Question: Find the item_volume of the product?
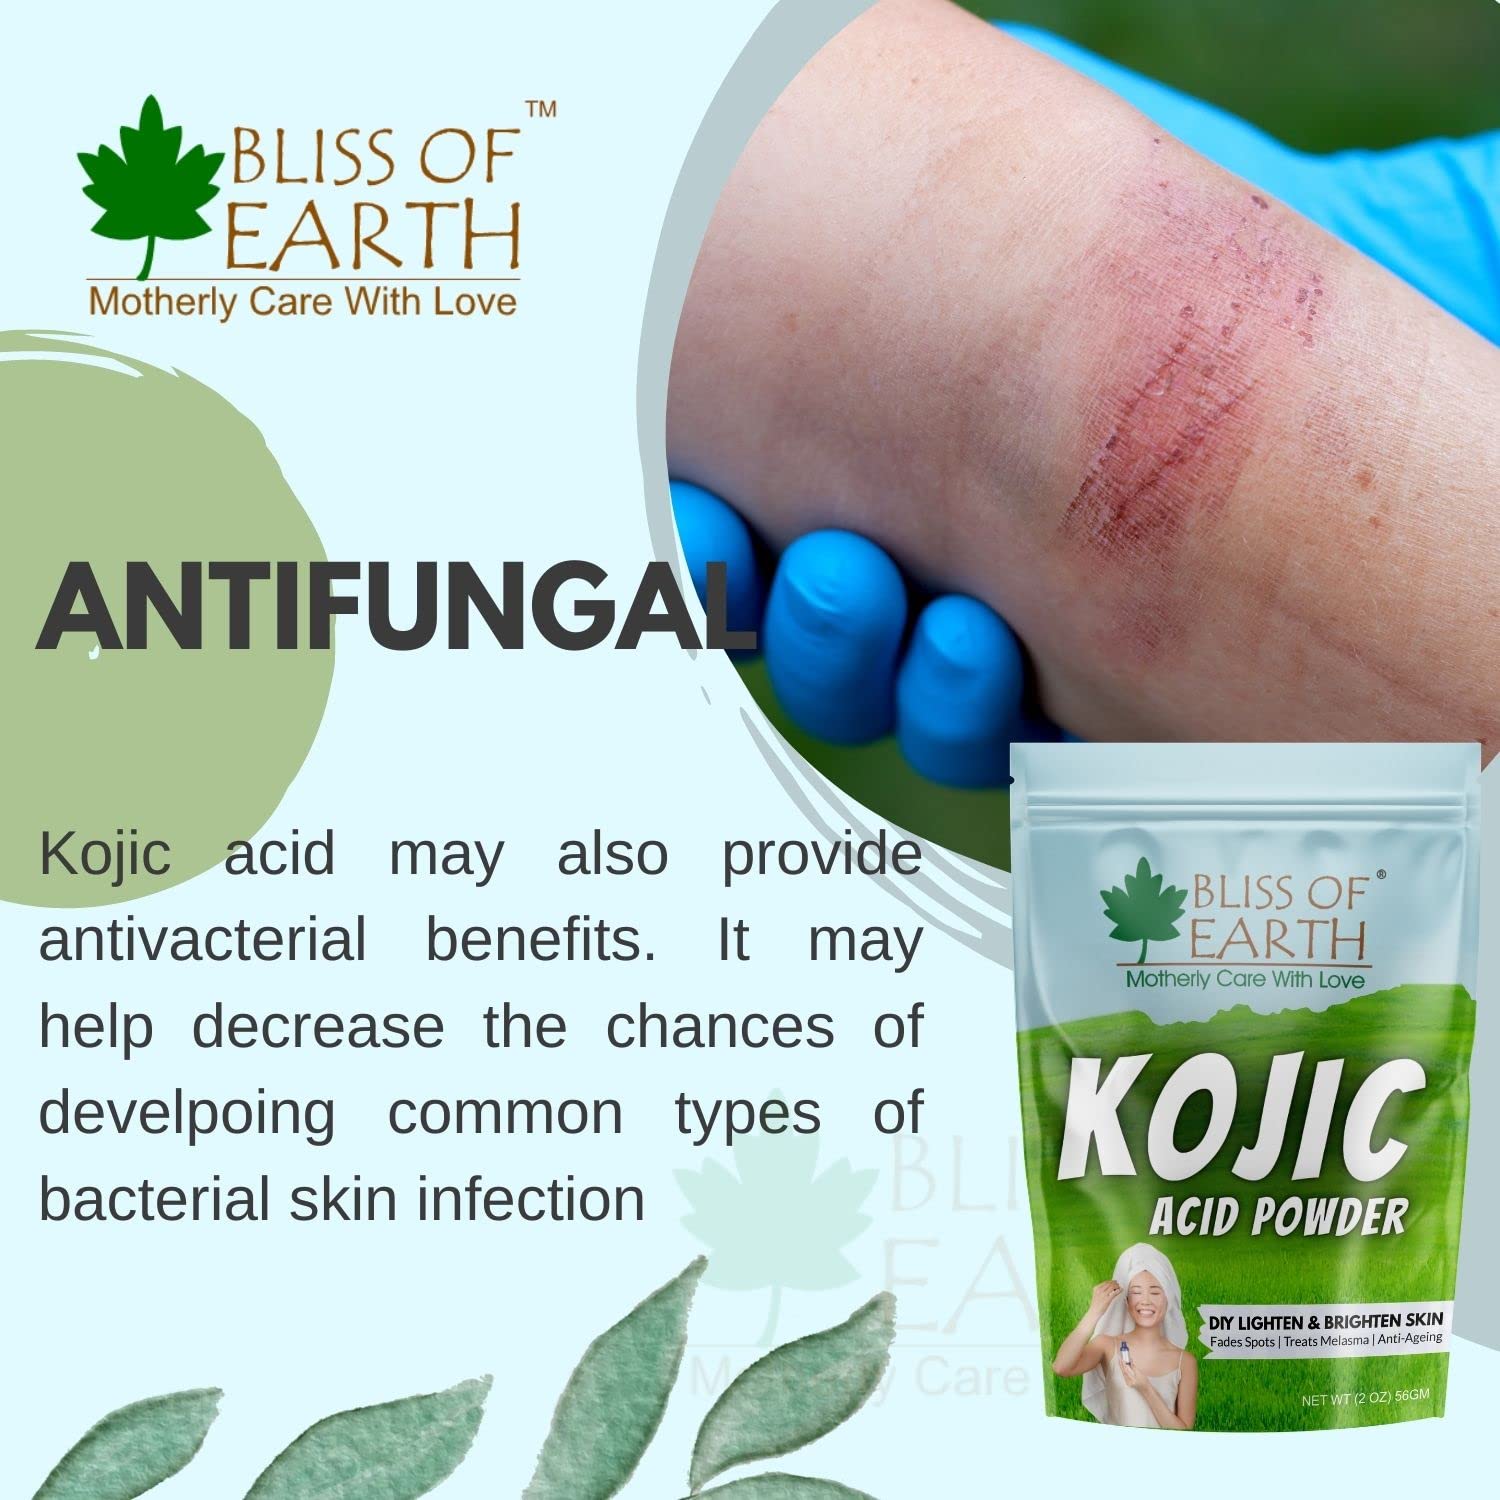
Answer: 2.0 ounce